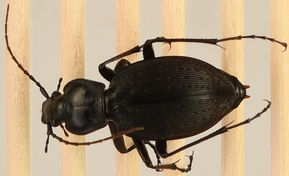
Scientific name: Carabus goryi
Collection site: Great Smoky Mountains National Park NEON (GRSM), plot GRSM_022